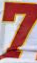
Number: 7